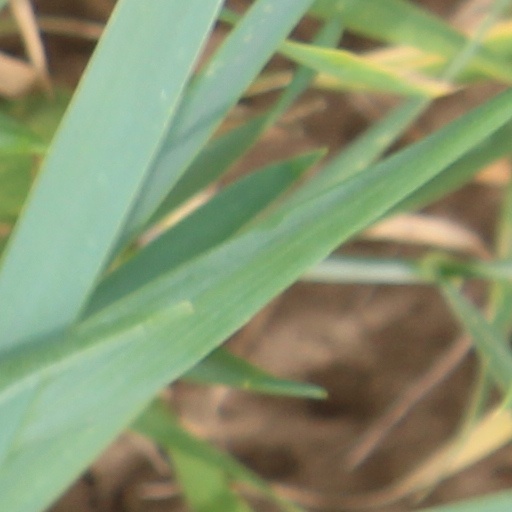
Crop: wheat